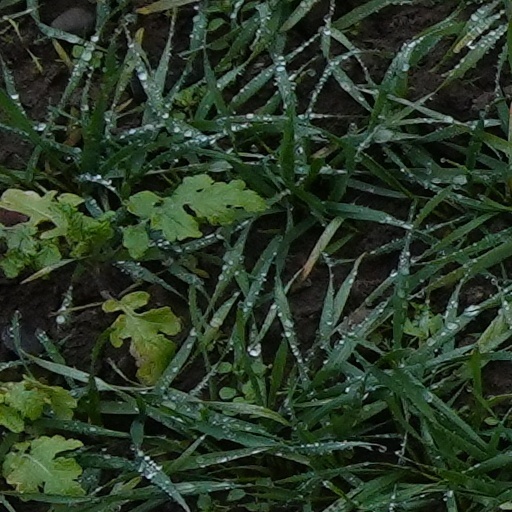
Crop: wheat